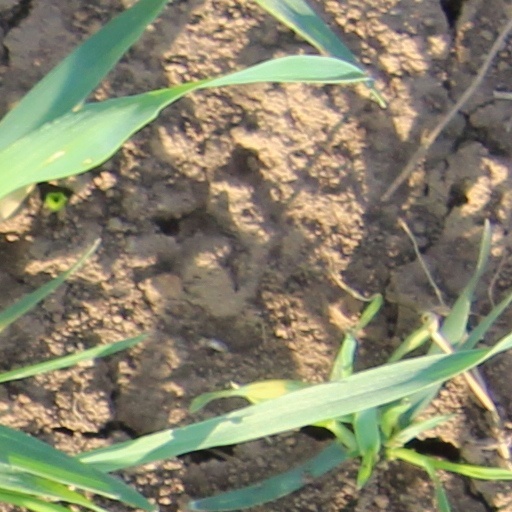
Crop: wheat